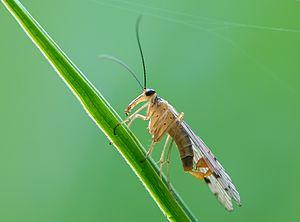
Panorpa (Aulops) alpina, ou mouche scorpion.
Les Panorpidae sont une famille d'insectes de l'ordre des mécoptères.
La réserve naturelle domaniale de Marie Mouchon est une réserve naturelle située près de la ville de Ciney en Belgique.